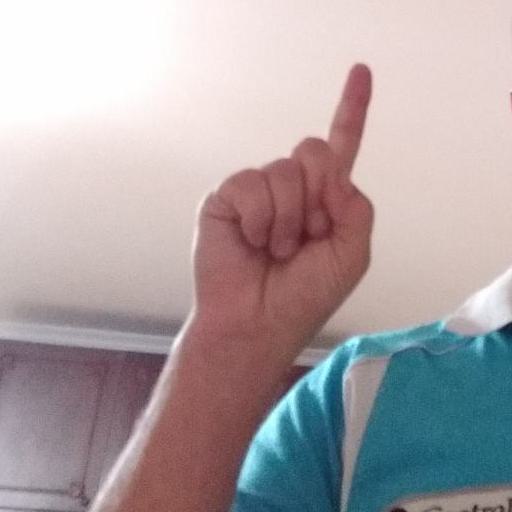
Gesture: one